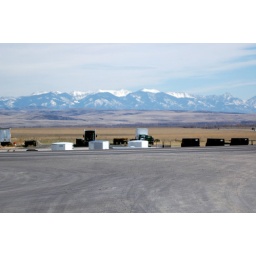
mountains over trucks